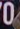
Number: 0